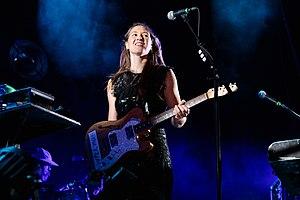
Émilie Jeanne-Sophie Welti, dite Sophie Hunger, née le 31 mars 1983 à Berne, est une auteure-compositrice-interprète suisse de folk-pop-blues.